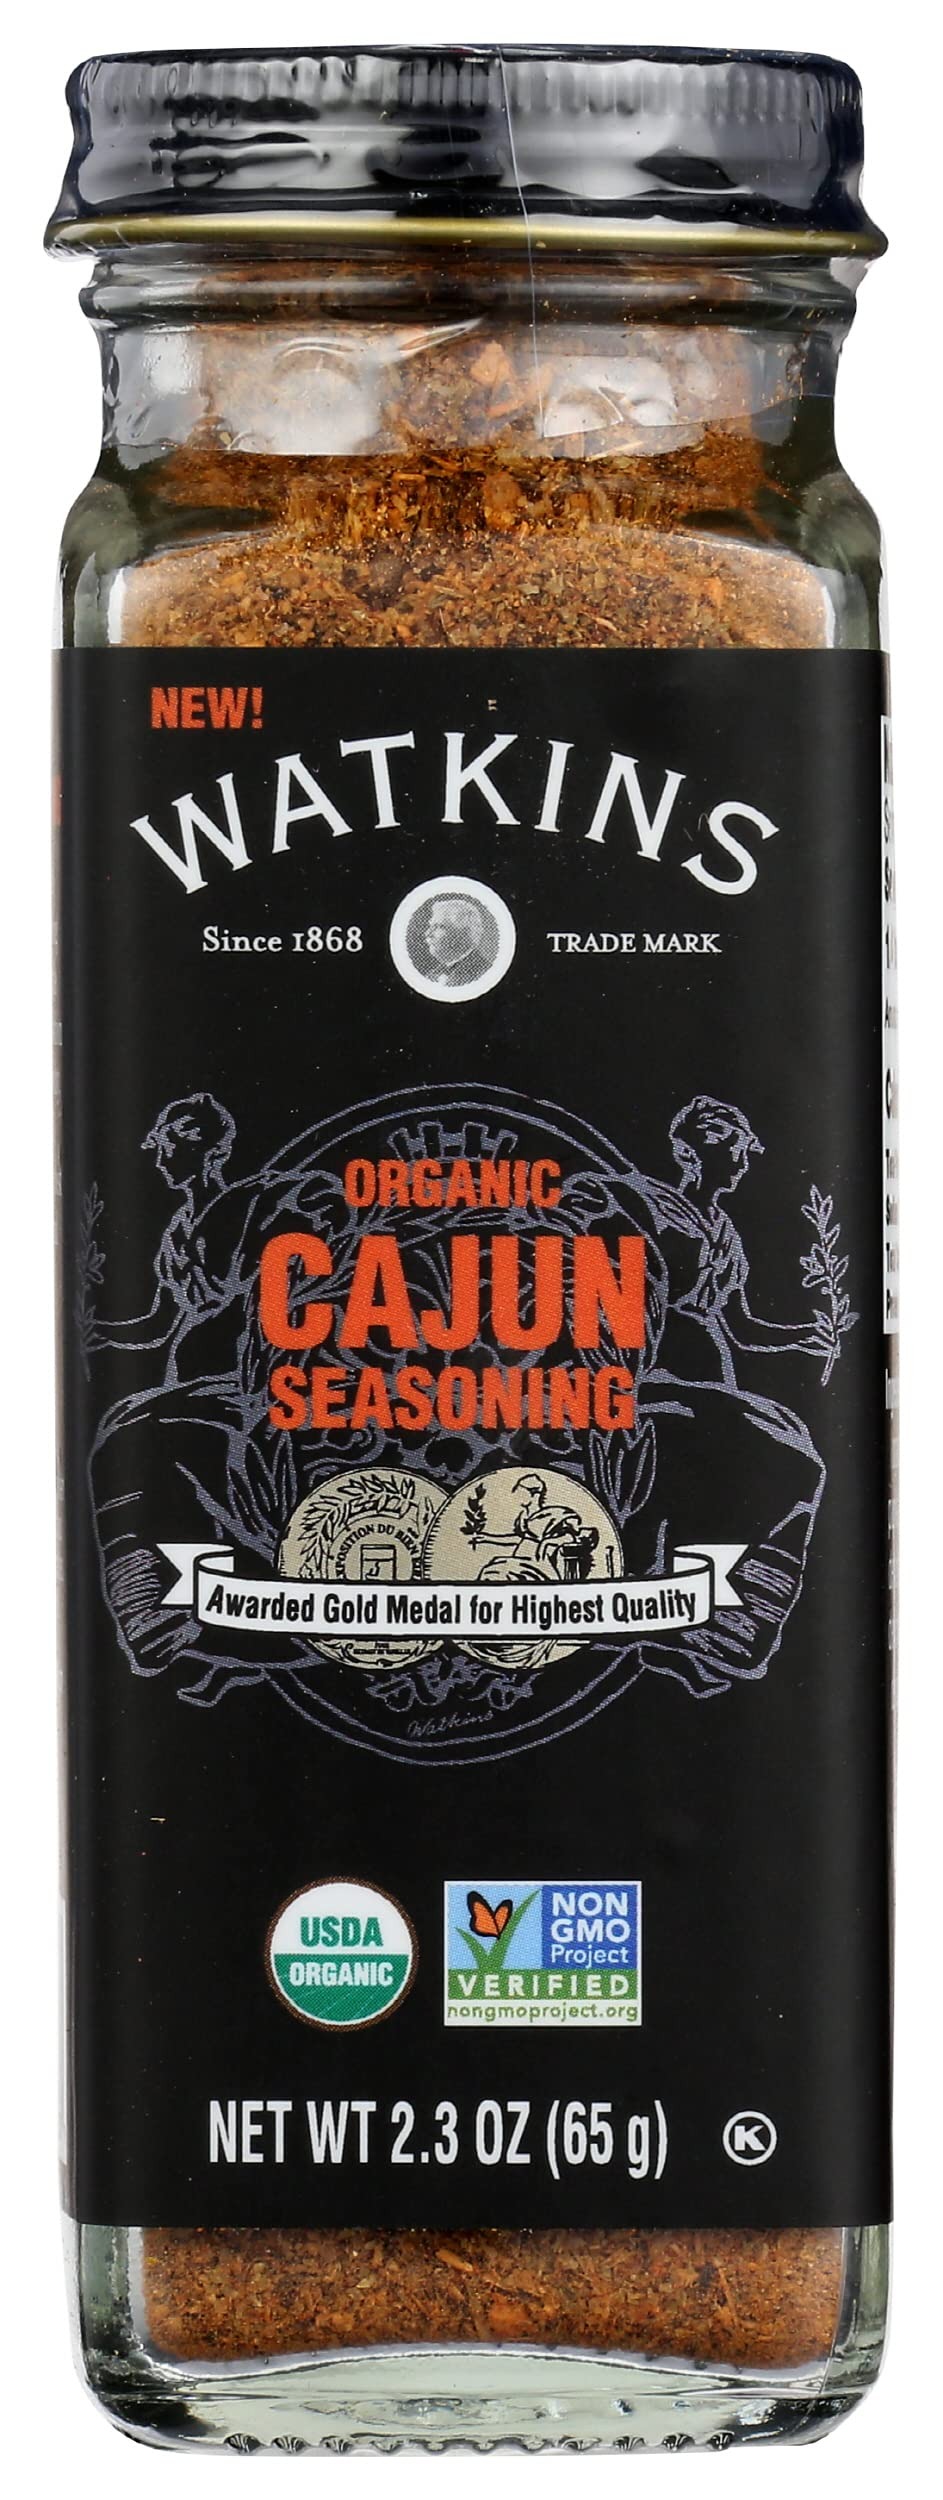
Item Name: Watkins Spice Cajun Org, 2.3 Oz (Pack Of 3)
Bullet Point: Watkins Spice Cajun Org, 2.3 Oz (Pack Of 3)
Value: nan
Unit: None

Price: 16.3